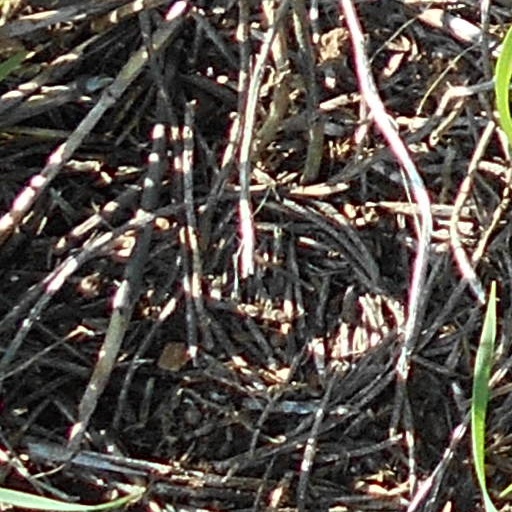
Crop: wheat